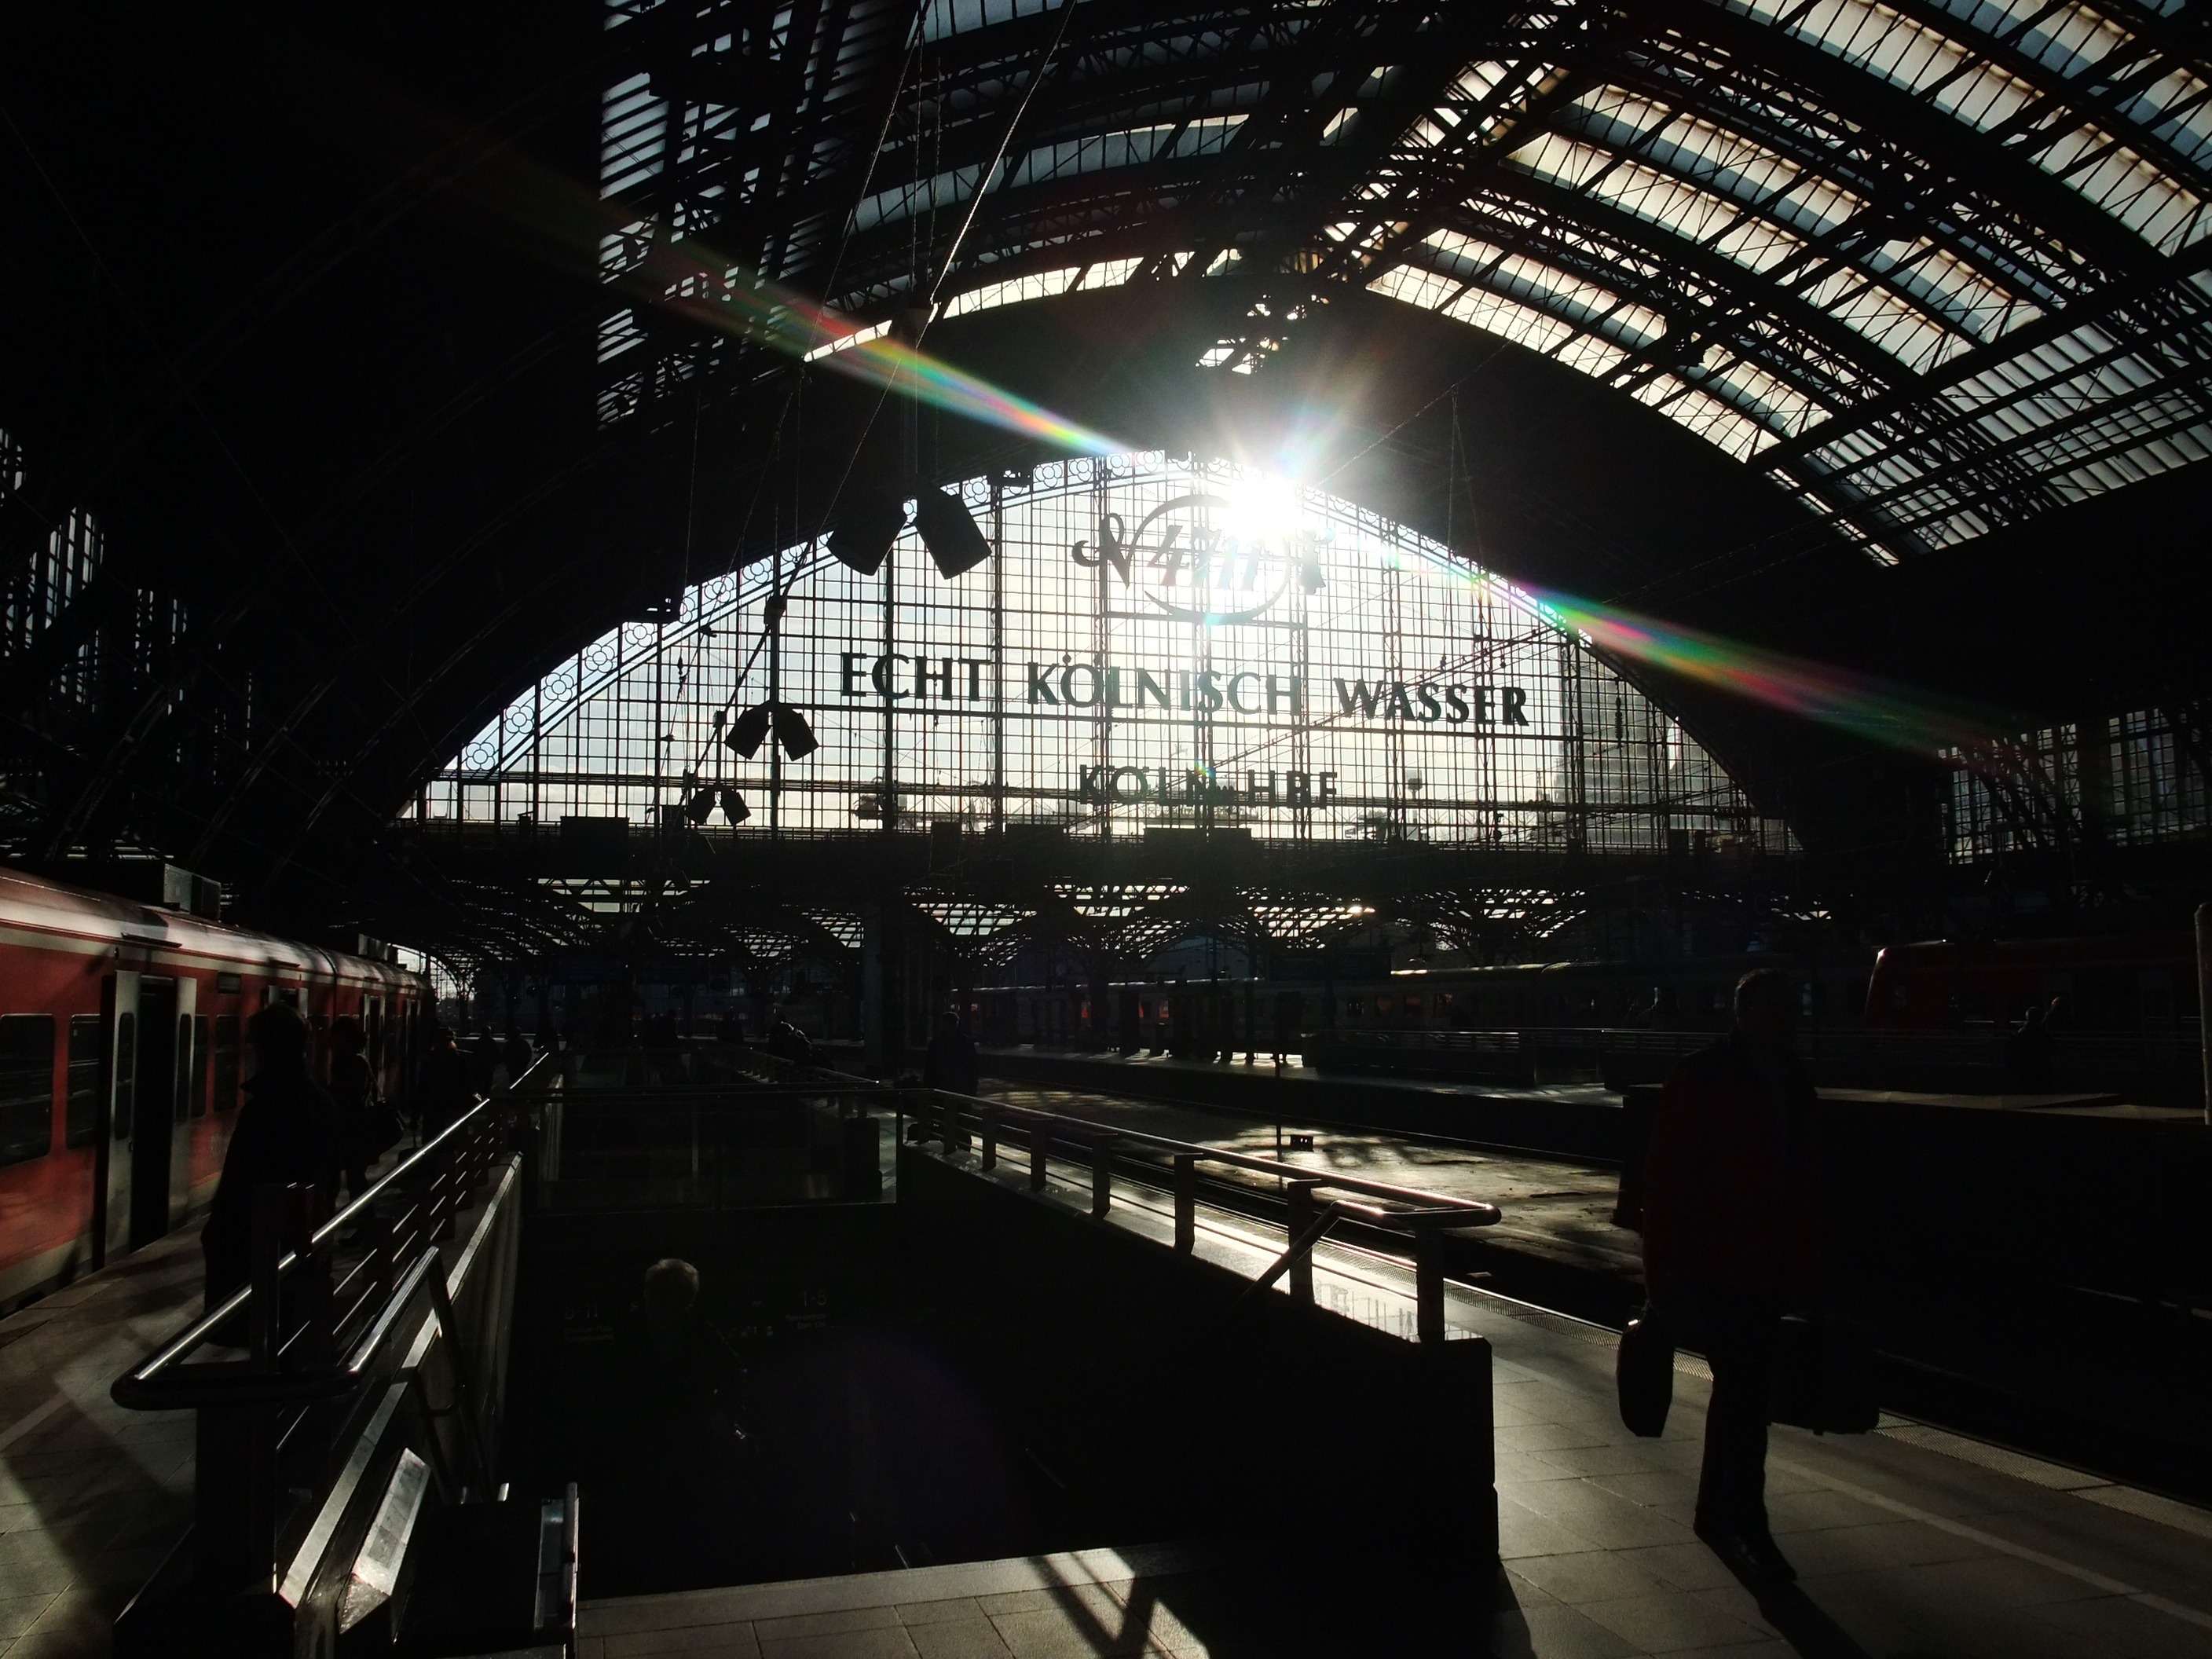
light, architecture, night, reflection, darkness, public transport, design, cologne, tourist attraction, shape, central station, back light, urban area